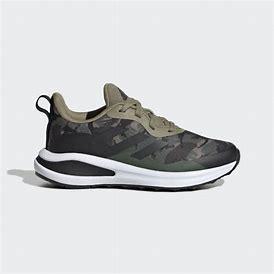
Brand: Adidas
Model: Fortarun